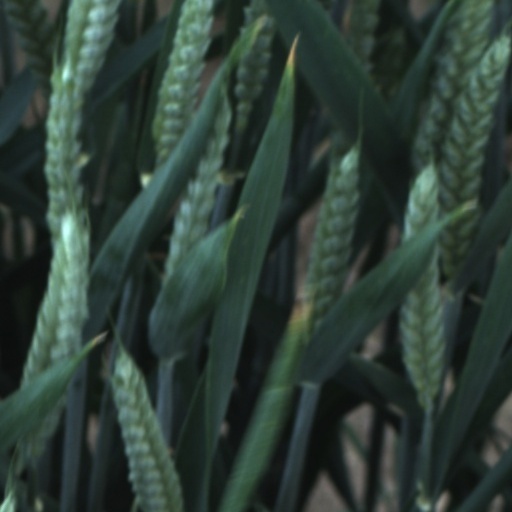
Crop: wheat